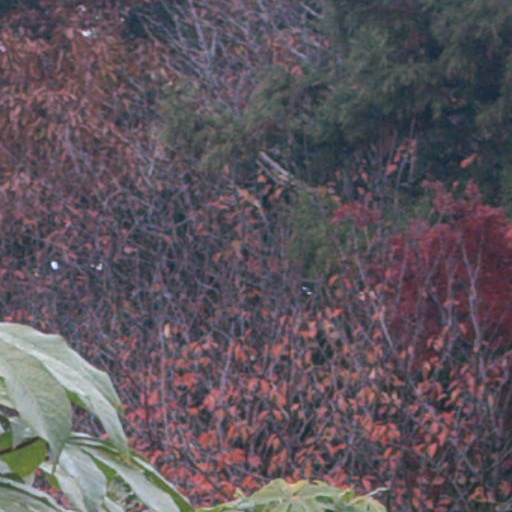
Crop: cassava